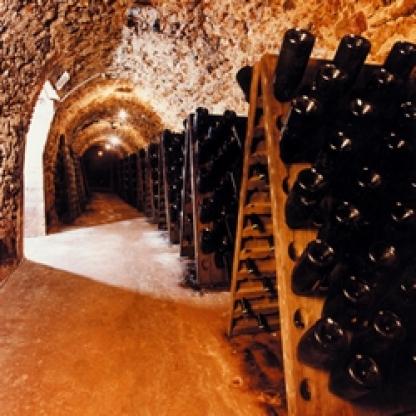
Scene: Indoor